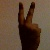
The image shows a hand gesture representing the number 2 in Indian Sign Language.